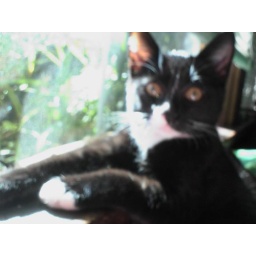
073106 - lily in the window 1 - phone